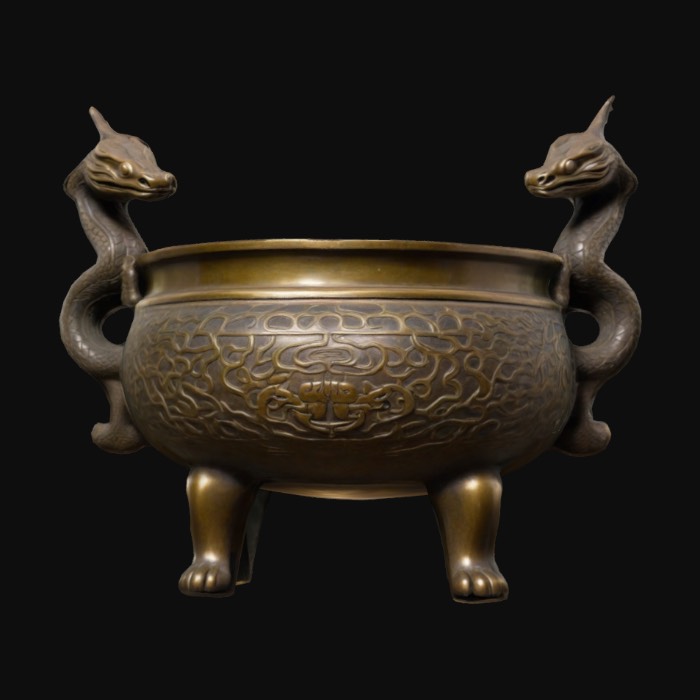
미적 점수 (1~10점): 9